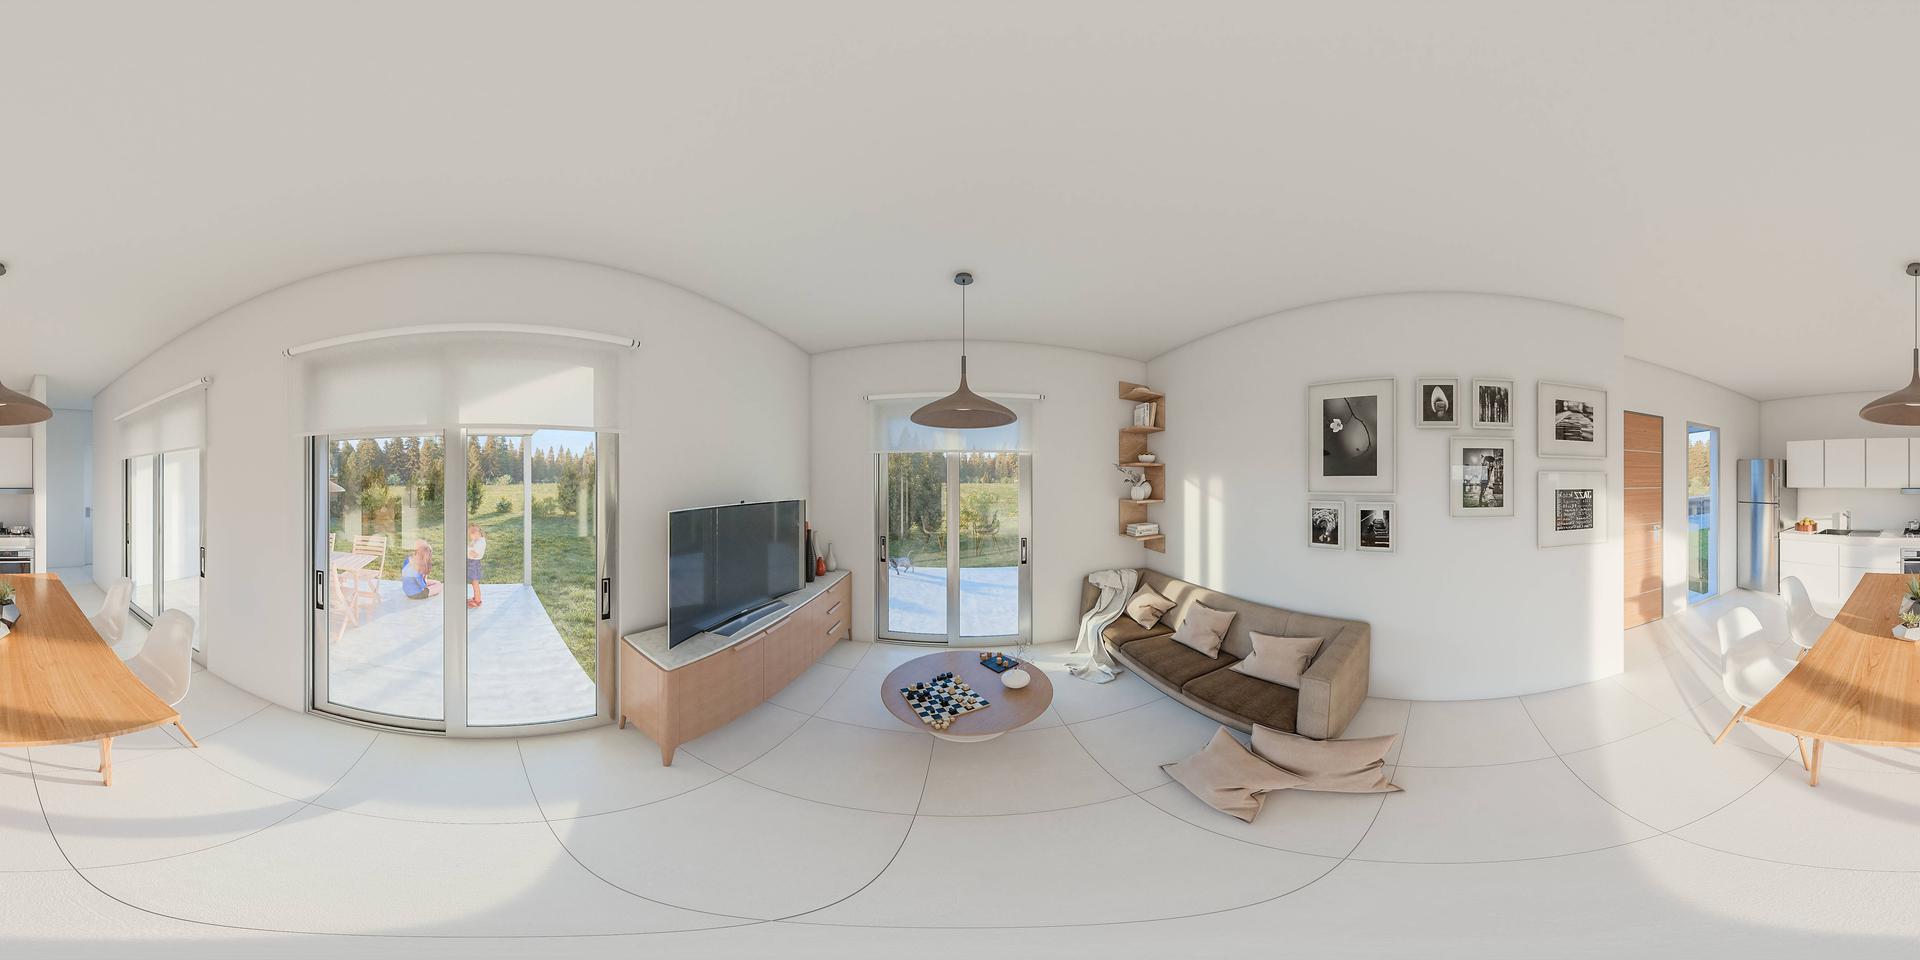
Referred object: the TV on the wooden cabinet

Referred object: turn right to find the sofa

Referred object: the round coffee table opposite the TV stand